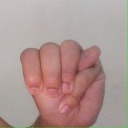
अक्षर: म